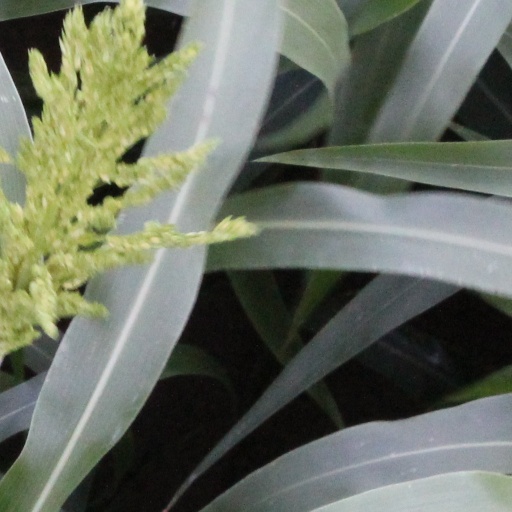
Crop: sorghum